Stig Holmås

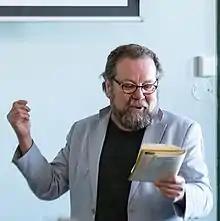
Author Stig Holmås

Stig Holmås (born 25 February 1946) is a Norwegian librarian, poet, novelist and children's writer. He was born in Bergen. He made his literary debut in the 1969 anthology "Åtte fra Bergen". Among his poetry collections are "Vi er mange" from 1970 and "Tenke på i morgen" from 1972. Among his novels are "O.K. Corral" from 1991 and " Regn" from 2008. He has written two book series for children about the Indigenous peoples of the Americas.